History of the United States Merchant Marine

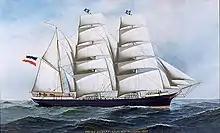
""The Prinz Albert,"" 1897, by Antonio Jacobsen

Clippers were built for seasonal trades such as tea, where an early cargo was more valuable, or for passenger routes. The small, fast ships were ideally suited to low-volume, high-profit goods, such as spices, tea, people, and mail. The values could be spectacular. The "Challenger" returned from Shanghai with "the most valuable cargo of tea and silk ever to be laden in one bottom." The competition among the clippers was public and fierce, with their times recorded in the newspapers. The ships had low expected lifetimes and rarely outlasted two decades of use before they were broken up for salvage. Given their speed and maneuverability, clippers frequently mounted cannon or carronade and were often employed as pirate vessels, privateers, smuggling vessels, and in interdiction service.